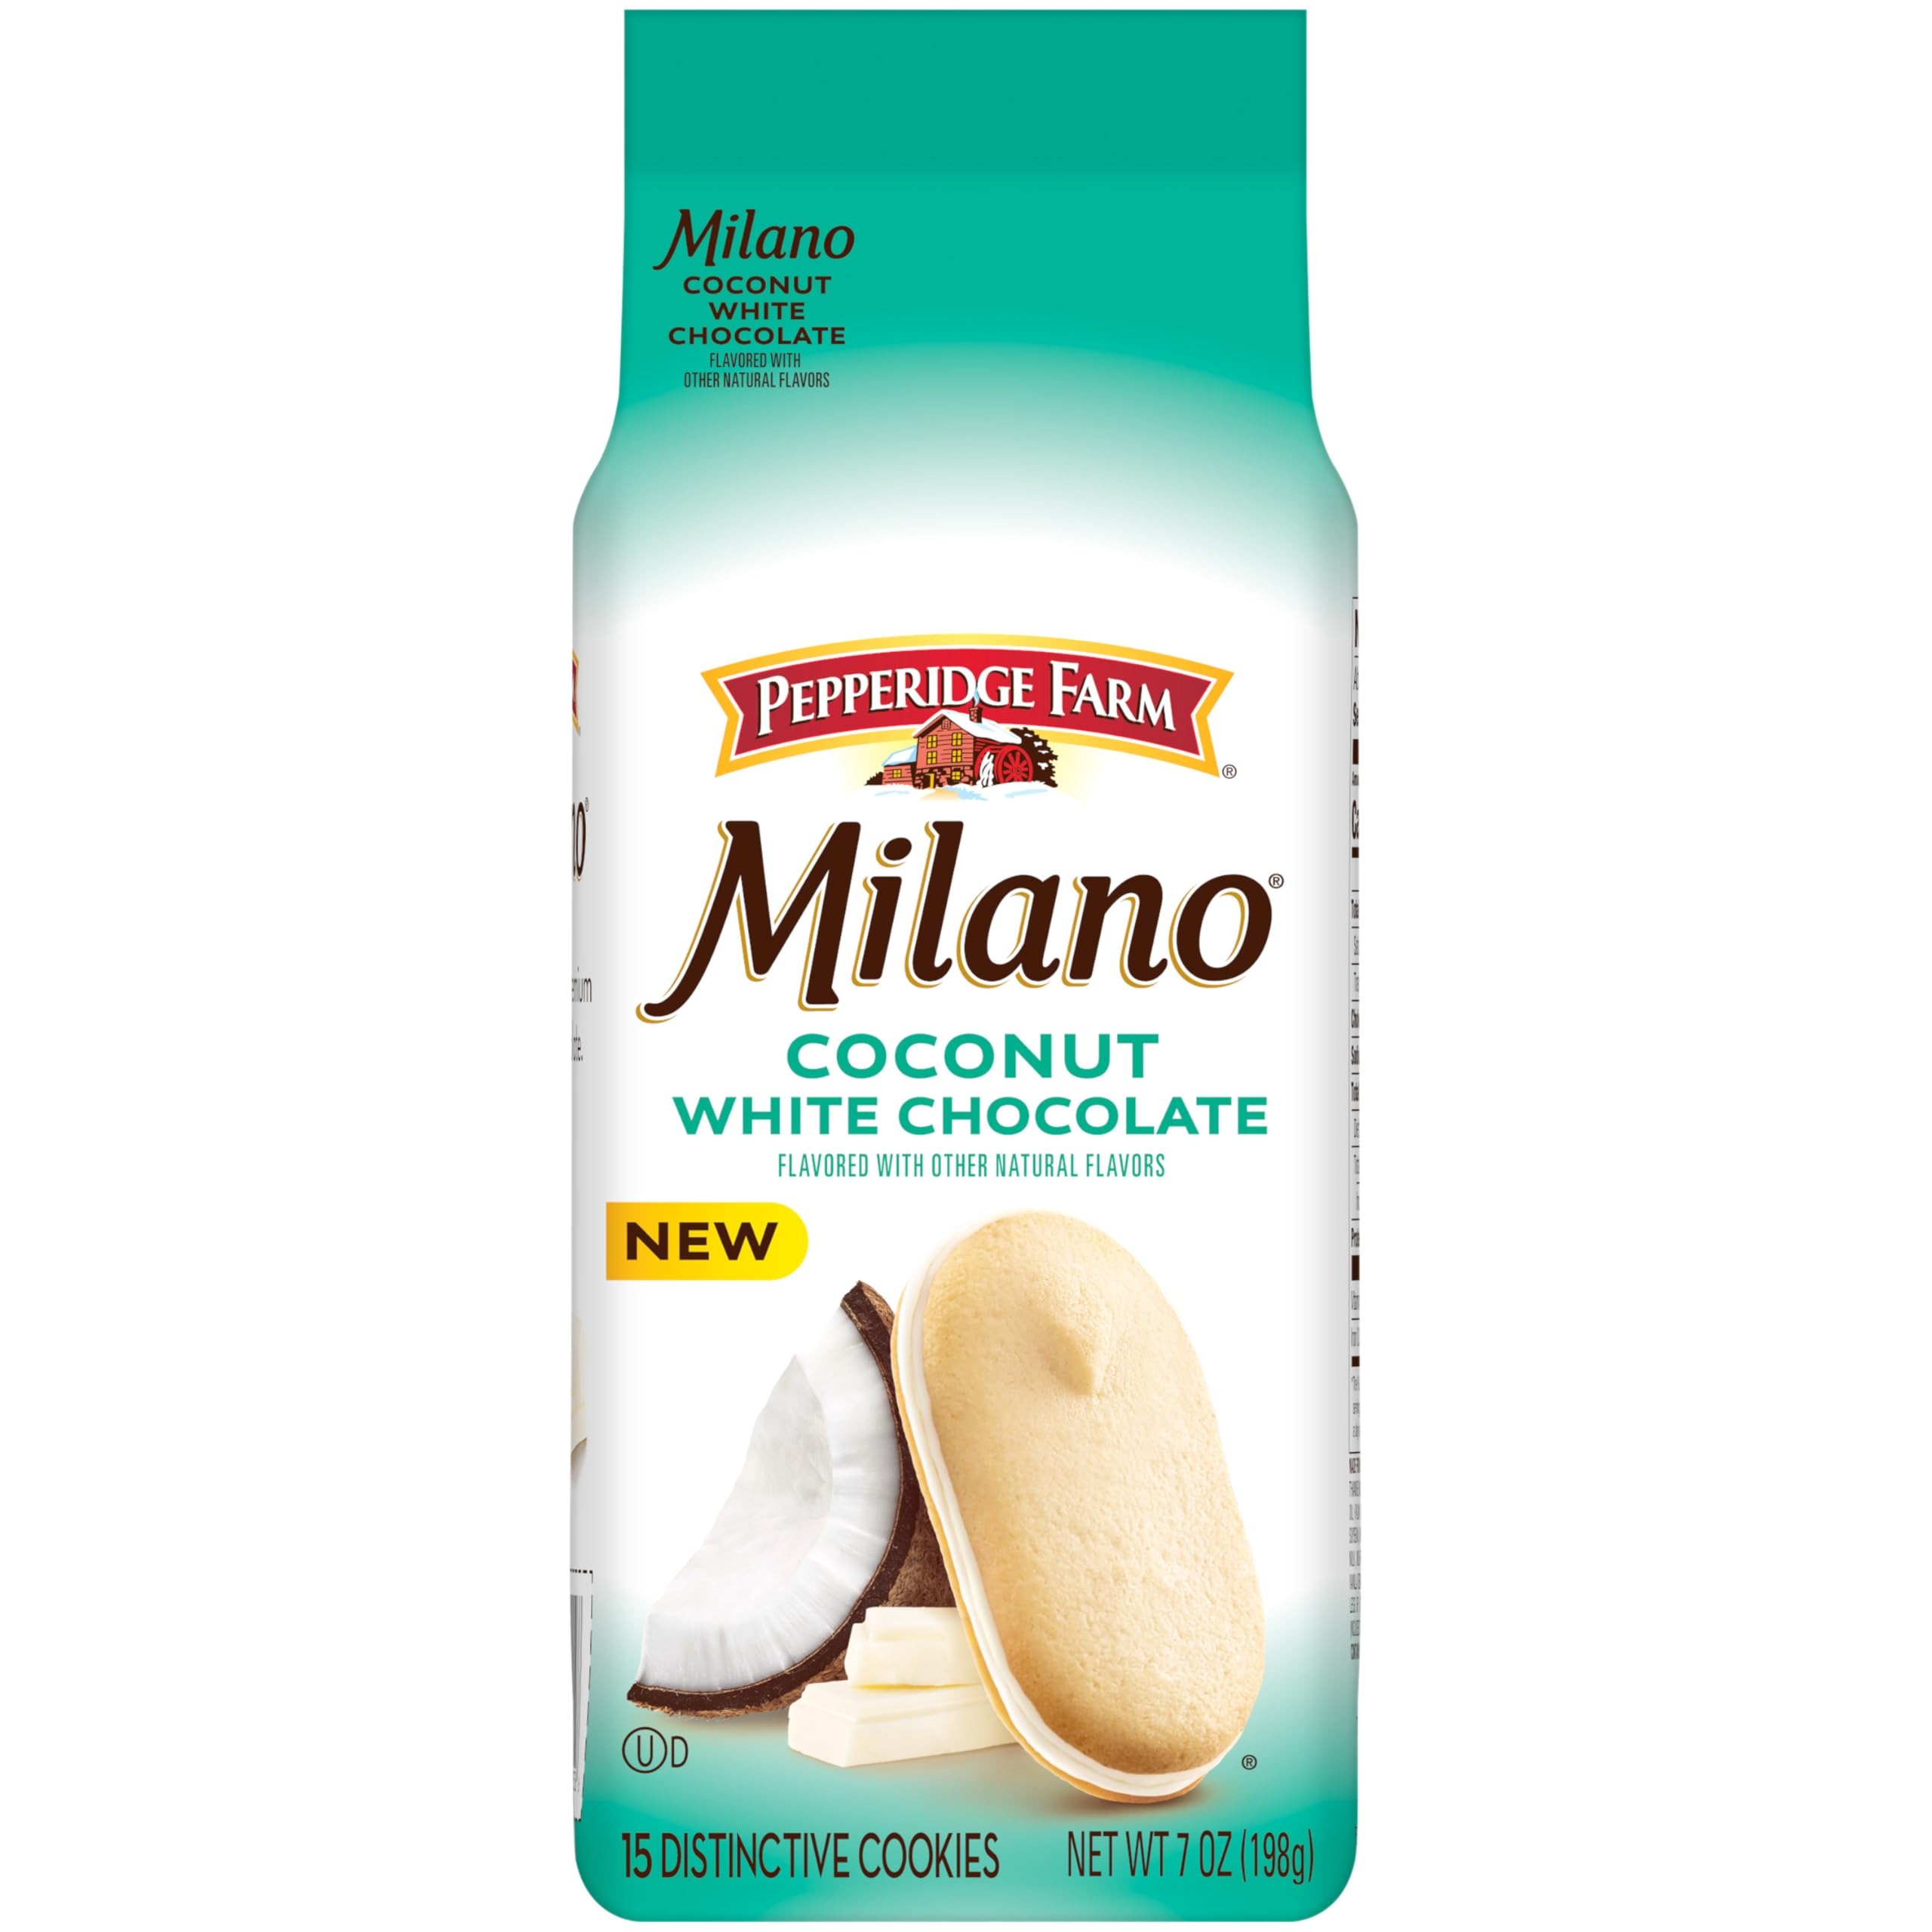
Item Name: Pepperidge Farm Milano White Chocolate Coconut Flavored Cookies, 7 Oz Bag
Bullet Point 1: Includes one (1) 7-ounce bag of Pepperidge Farm Milano white chocolate coconut flavored cookies
Bullet Point 2: Delicious coconut flavor paired with sweet, creamy white chocolate hidden between delicate cookies
Bullet Point 3: Delicate, sweet and oh so creamy, Pepperidge Farm Milano cookies are a classic that makes any moment special
Bullet Point 4: Pepperidge farm Milano cookies are crafted with care and quality ingredients
Bullet Point 5: Have a little taste
Value: 7.0
Unit: Ounce

Price: 4.34